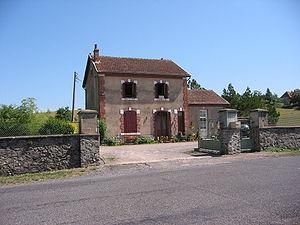
Jaligny-sur-Besbre (Allier, France) - Ancienne gare de chemin de fer.
Le Chemin de fer de Dompierre à Lapalisse était un chemin de fer d'intérêt local, à voie métrique, construit dans le département de l'Allier et reliant la ville de Dompierre-sur-Besbre à Lapalisse. Il desservait les mines de Bert. En 1900, les actifs de la compagnie en faillite sont rachetés par la société générale des chemins de fer économiques. Elle intégrera alors ce chemin de fer dans son réseau de l'Allier